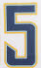
Number: 5